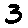
Label: 3